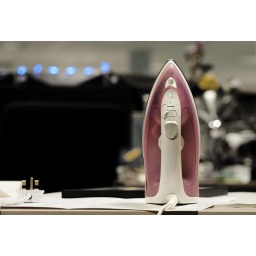
I work in a great company, where developers can use a desk nearby to iron their shirt :-)